Street signs in New York City

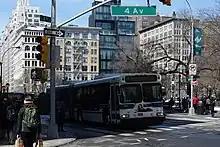
A green rectangular sign is hanging horizontally, with "4 Av" in mixed case.

Pole-mounted street signs were installed beginning in the 1910s. In Manhattan and the Bronx, these took the form of dark blue "humpback signs" with white all-capital serifed text. The hump on the signs indicated the cross street with smaller letters; for example, if one were on Broadway and looking at the street sign for the intersection with 4th Street, the main portion of the sign would say "4th St." and the hump would say "Broadway". These signs continued to be used until the 1960s.